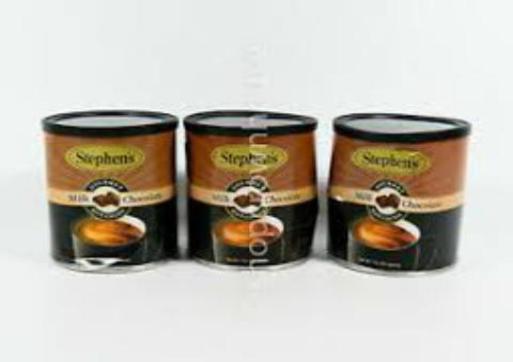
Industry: Food